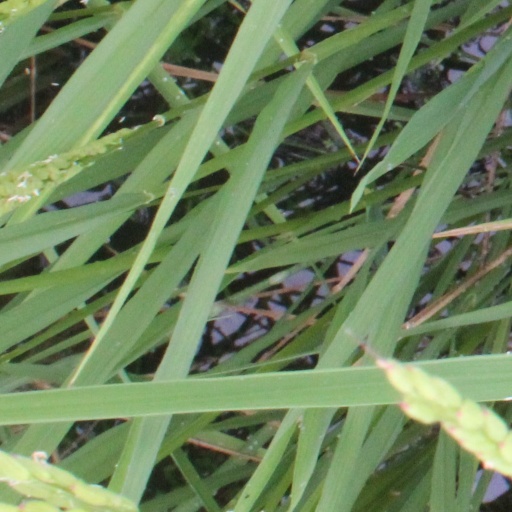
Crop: rice